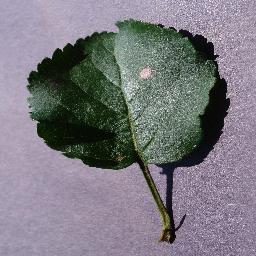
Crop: apple
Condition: black_rot